Arbor Day (film)

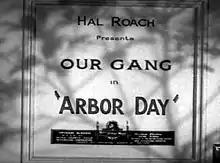

Arbor Day is a 1936 "Our Gang" short comedy film directed by Fred C. Newmeyer. It was the 145th "Our Gang" short to be released.